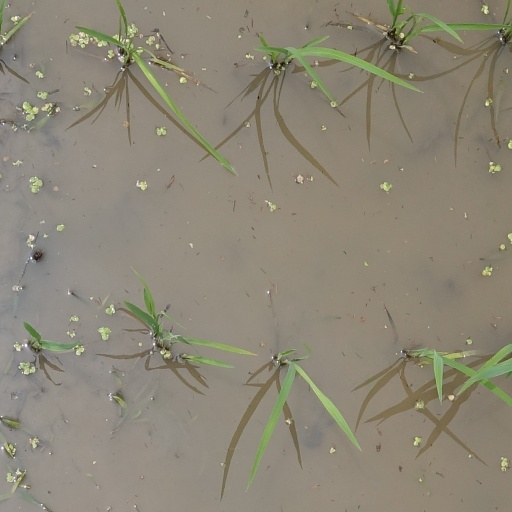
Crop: rice